Maia arson crimew

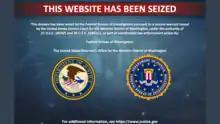
Banner showing seizure of the git.rip domain by the FBI

owned by CommuteAir. Crimew was also part of a group that hacked into Verkada in March 2021 and accessed more than 150,000 cameras. She is also the founding developer of the Lawnchair application launcher for Android.